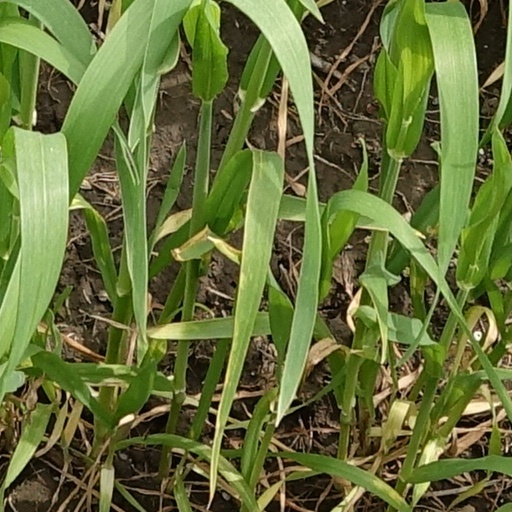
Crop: wheat